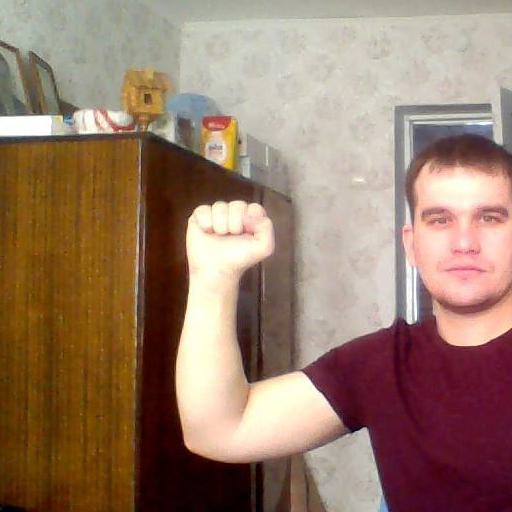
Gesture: fist